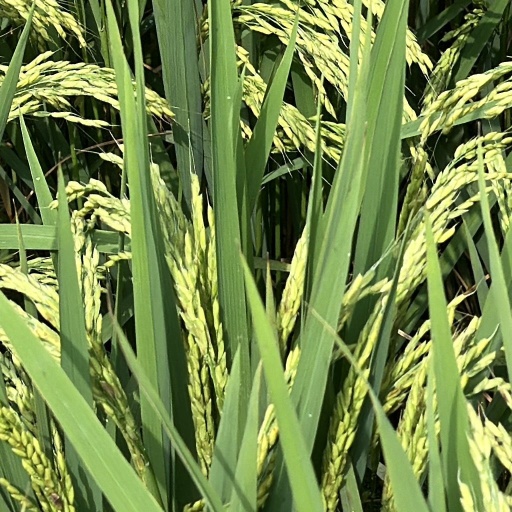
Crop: rice